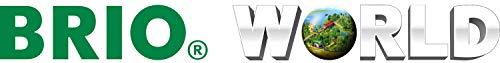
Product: BRIO Travel Rechargeable Train
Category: Toys & Games | Play Vehicles | Play Trains & Railway Sets | Train Cars
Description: USB rechargeable travel train.
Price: $37.89
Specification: ProductDimensions:9x2x2.5inches|ItemWeight:5.9ounces|ShippingWeight:14.1ounces|DomesticShipping:ItemcanbeshippedwithinU.S.|InternationalShipping:Thisitemisnoteligibleforinternationalshipping.LearnMore|ASIN:B00VNY61UU|Itemmodelnumber:33746|Manufacturerrecommendedage:36months-15years|Batteries:2AAAbatteriesrequired.(included)